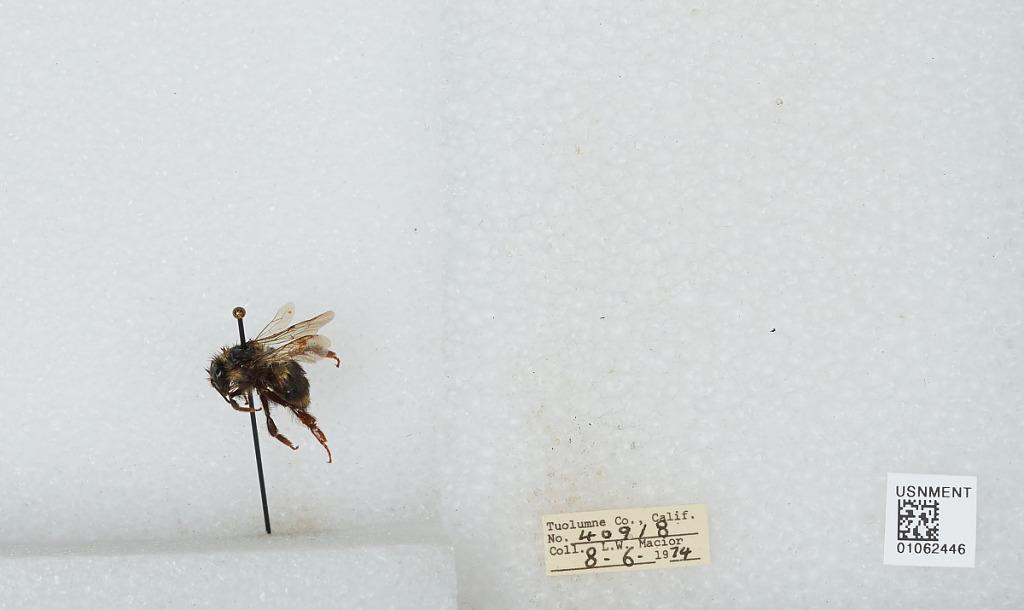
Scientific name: Bombus bifarius nearcticus
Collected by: L. Macior
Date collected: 1974-8-6
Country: United States
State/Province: California
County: Tuolumne
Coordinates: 38.02, -119.93